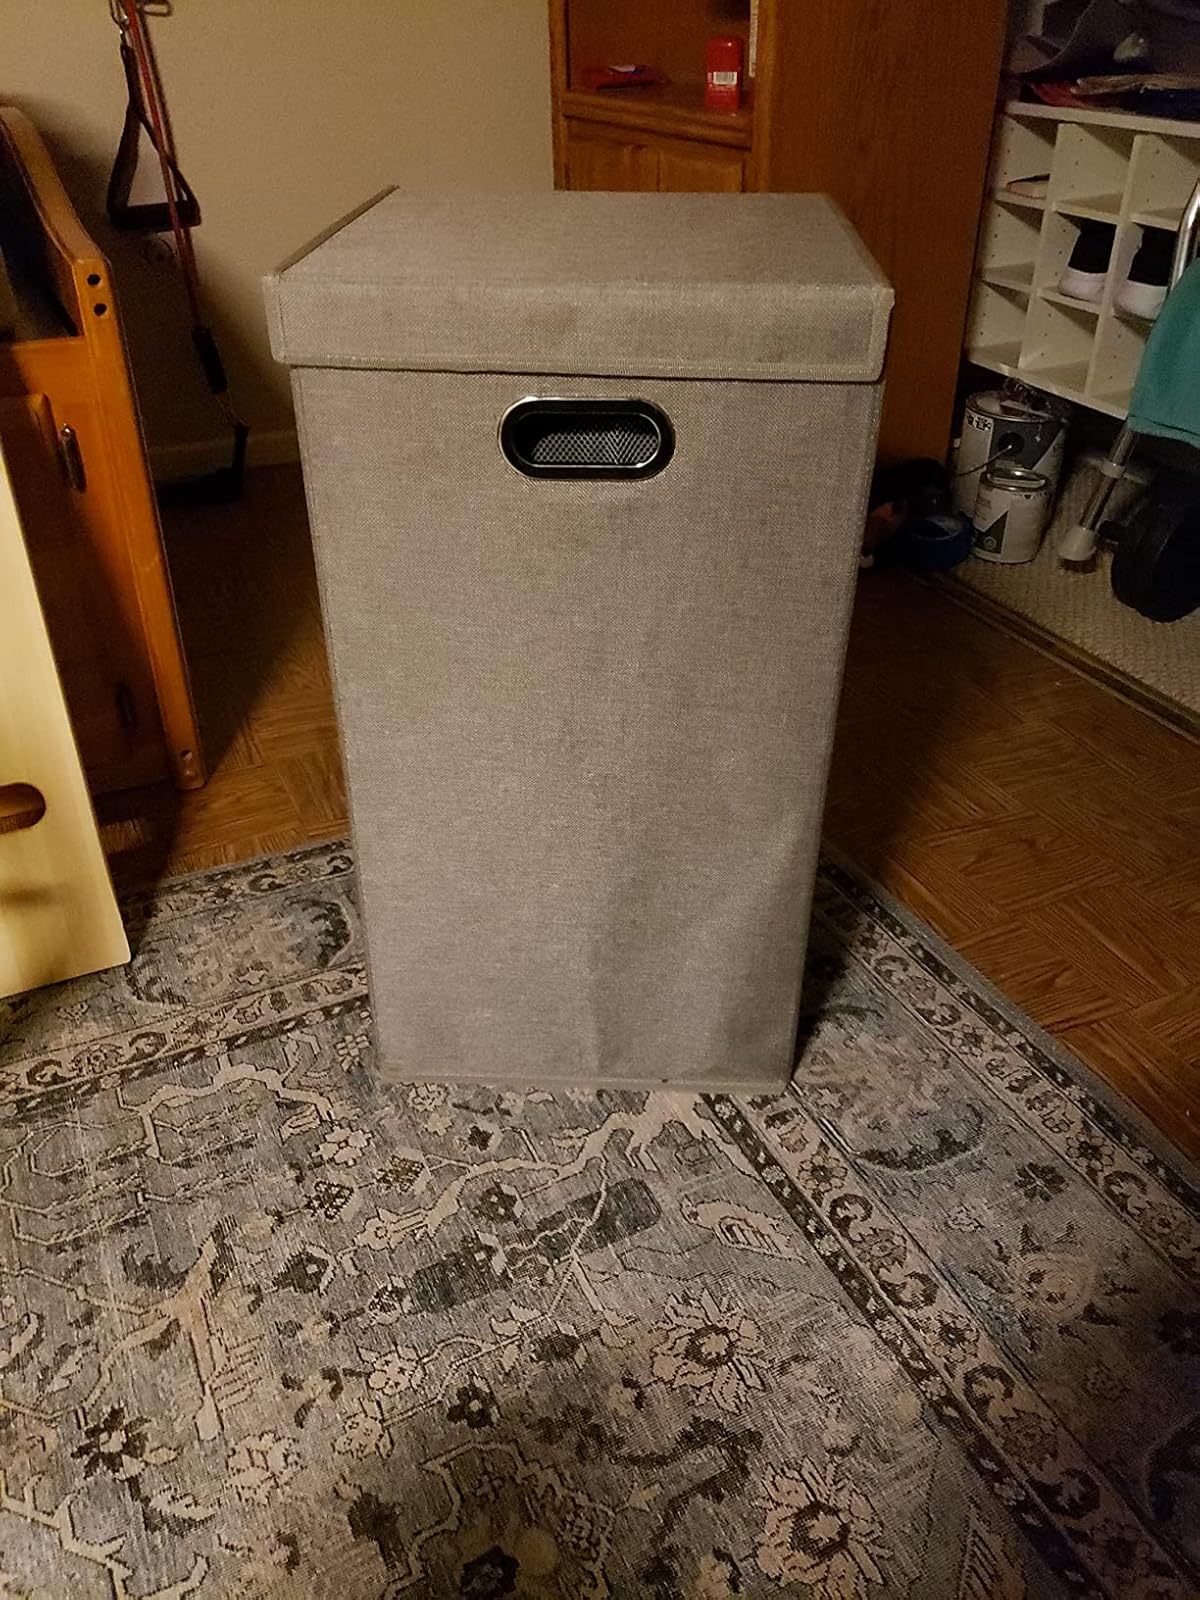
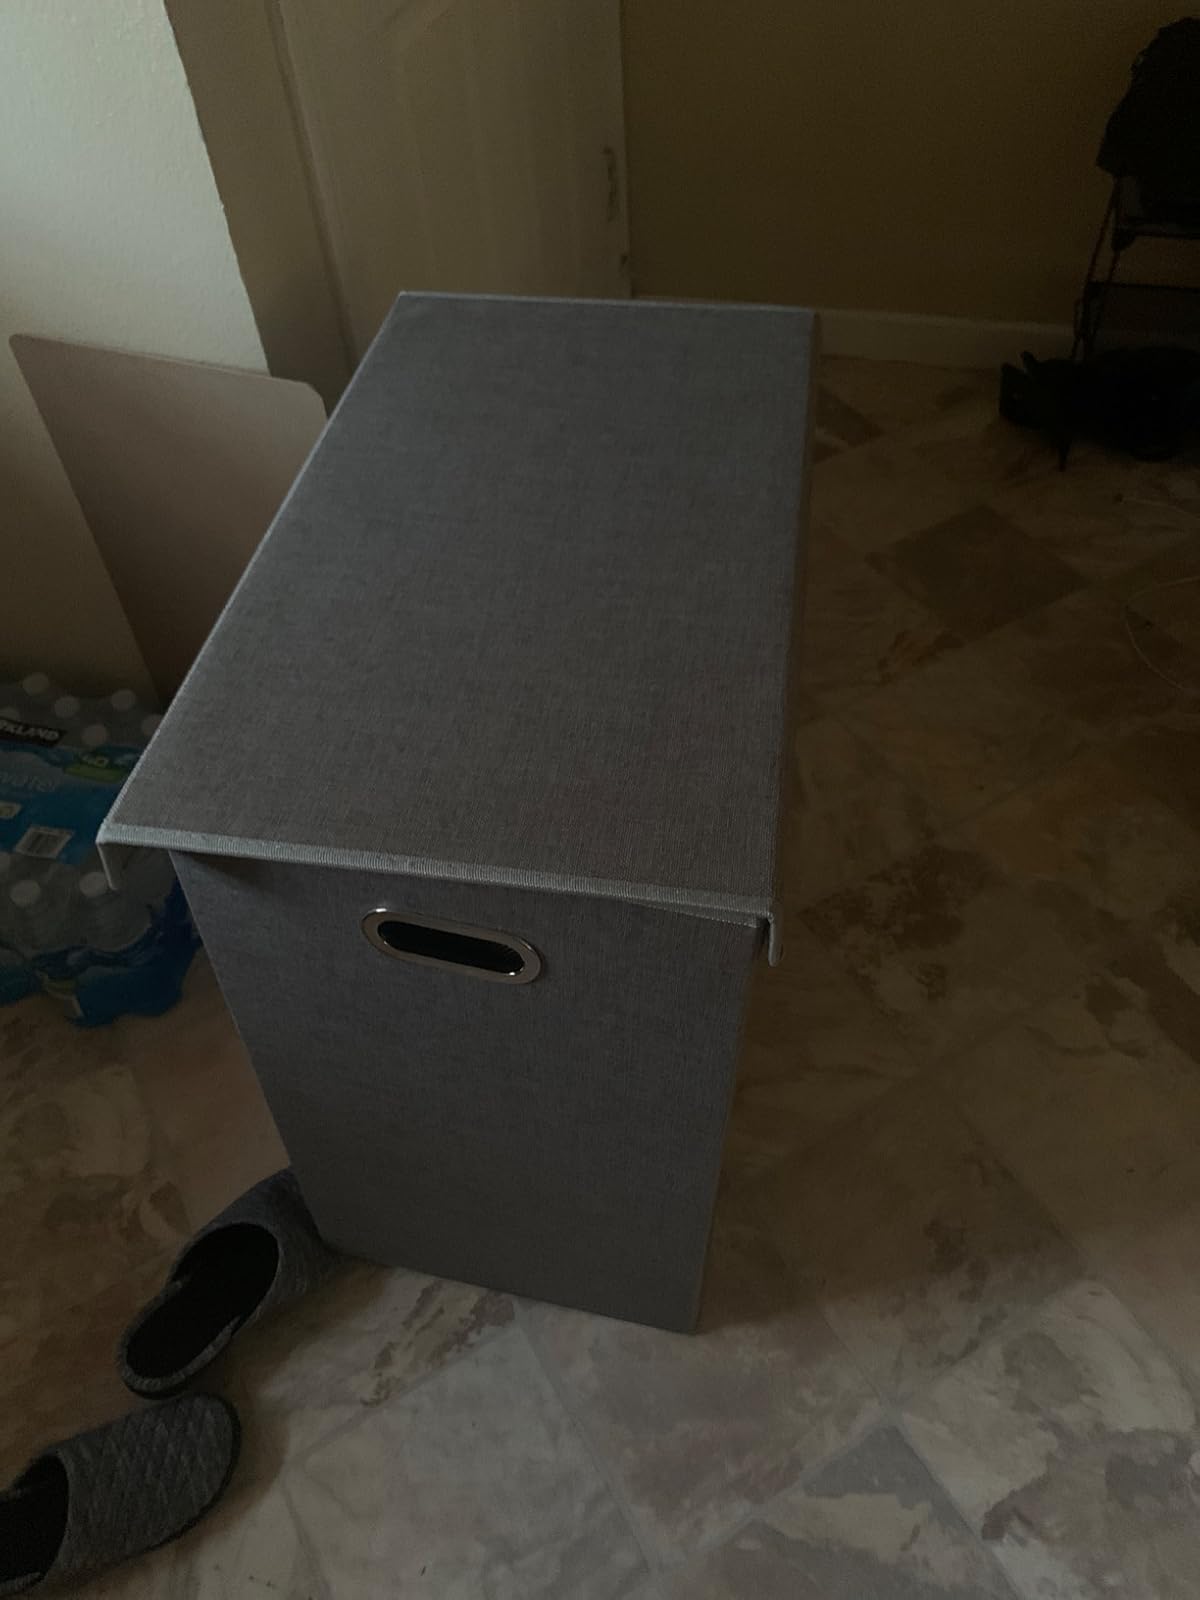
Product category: items_hamper
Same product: no